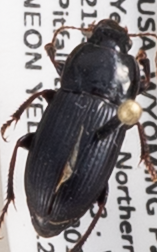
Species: Harpalus opacipennis
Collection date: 2018-07-12
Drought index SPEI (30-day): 0.662
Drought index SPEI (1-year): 2.09
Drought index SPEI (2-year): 0.992